House of Loredan

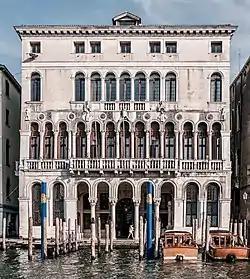
Ca' Loredan, a 13th-century palace on the Grand Canal.

The coat of arms of the Loredan family features a shield of yellow (top) and blue (bottom) with six laurel (or rose) flowers pictured on it; three in the yellow and three in the blue area. On top of the crest stands the "corno ducale", the ceremonial crown and well-known symbol of the Doge of Venice. It is displayed on multiple buildings and palaces across the territories previously held by the Republic of Venice; from the Veneto and Friuli, Istria and Dalmatia, and in the more distant possessions such as the Ionian Islands and Crete. In Venice, it is even carved into the Rialto Bridge and the façade of St. Mark's Basilica.Motto